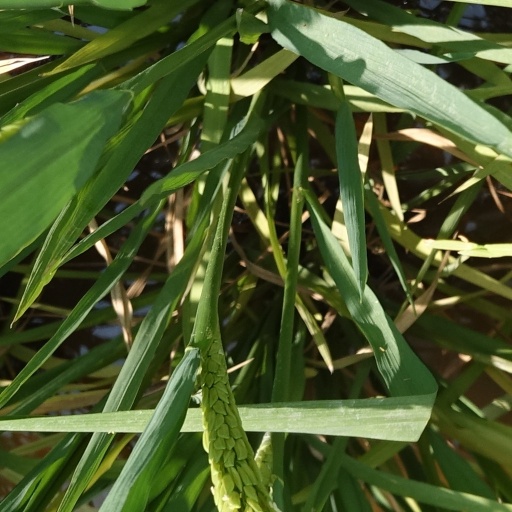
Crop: rice